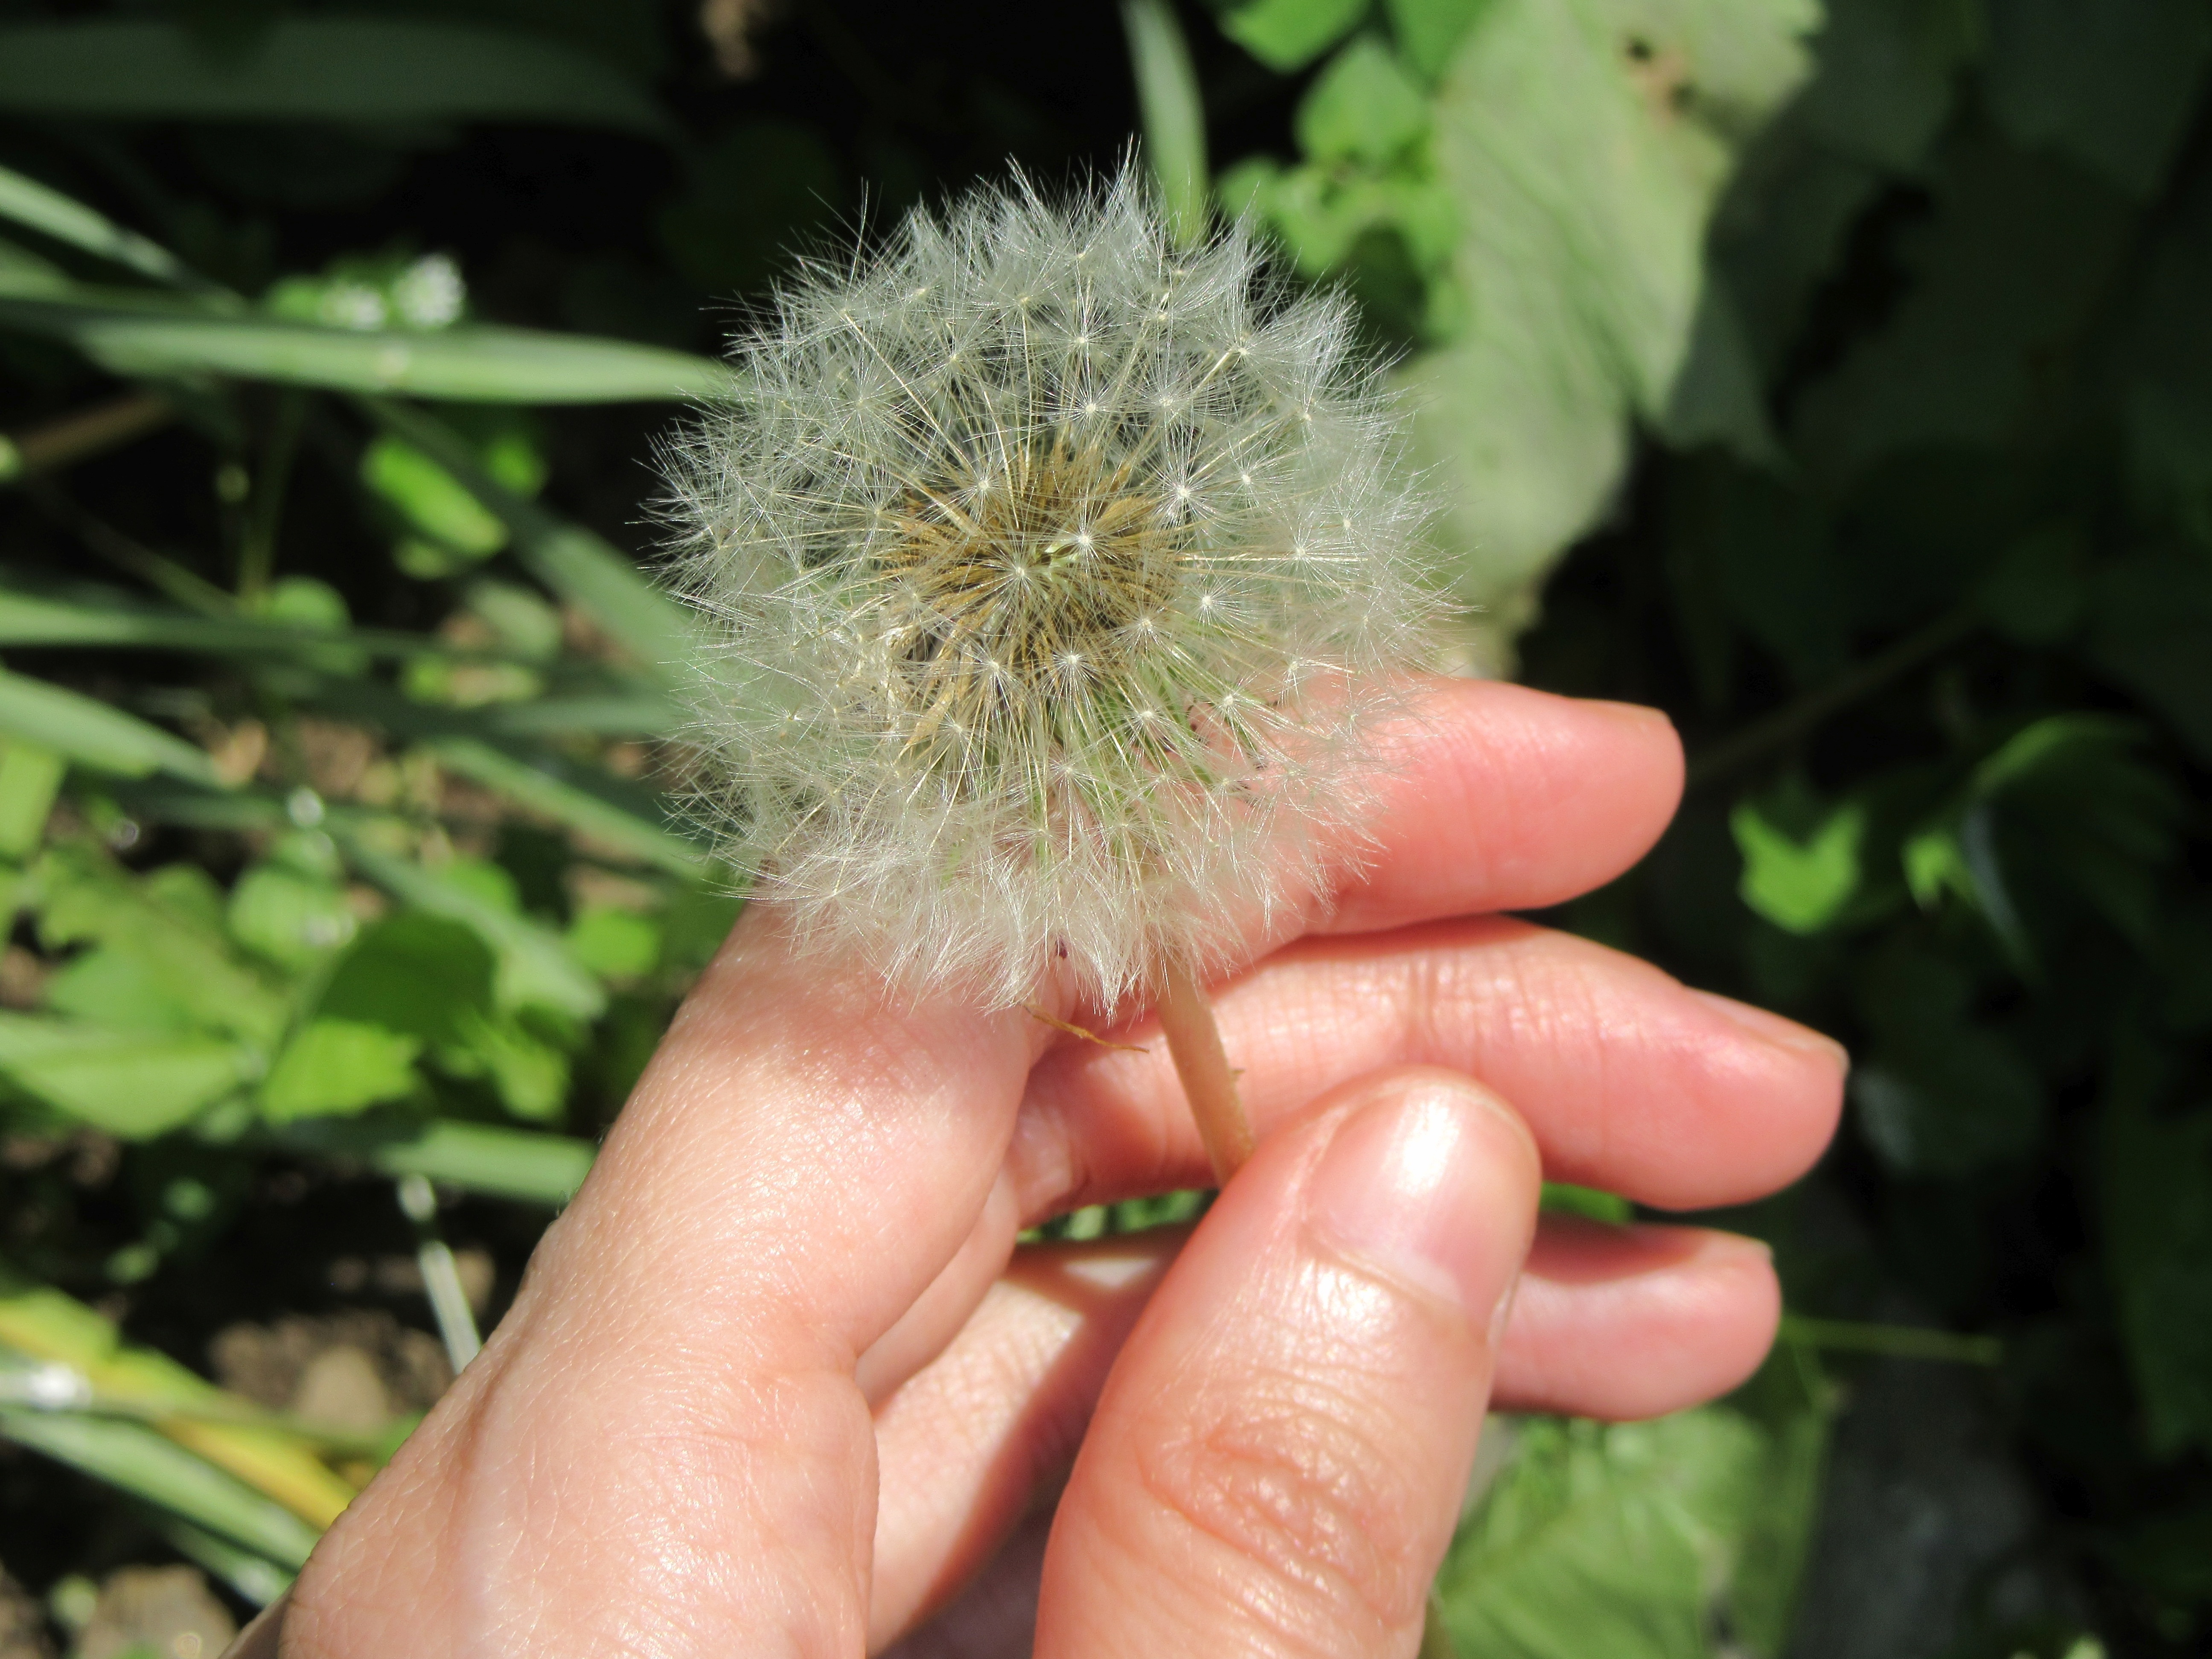
hand, plant, white, dandelion, flower, food, green, produce, vegetable, botany, flora, fingers, blowing, macro photography, flowering plant, daisy family, land plant